Stefano Cerioni

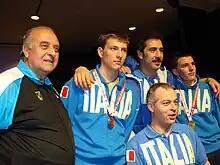
With the junior Italy team in 2007: from L to R, Salvatore Di Naro, Valerio Aspromonte, Cerioni, and Martino Minuto

Cerioni was born in 1964 in Madrid, where his father was working. His parents moved back to Jesi, in Italy, when he was a child. He learned fencing under Ezio Triccoli, a family friend, who also coached Olympic champions Valentina Vezzali and Giovanna Trillini in their formative years. He practiced both sabre and foil, but foil quickly gained his preference.